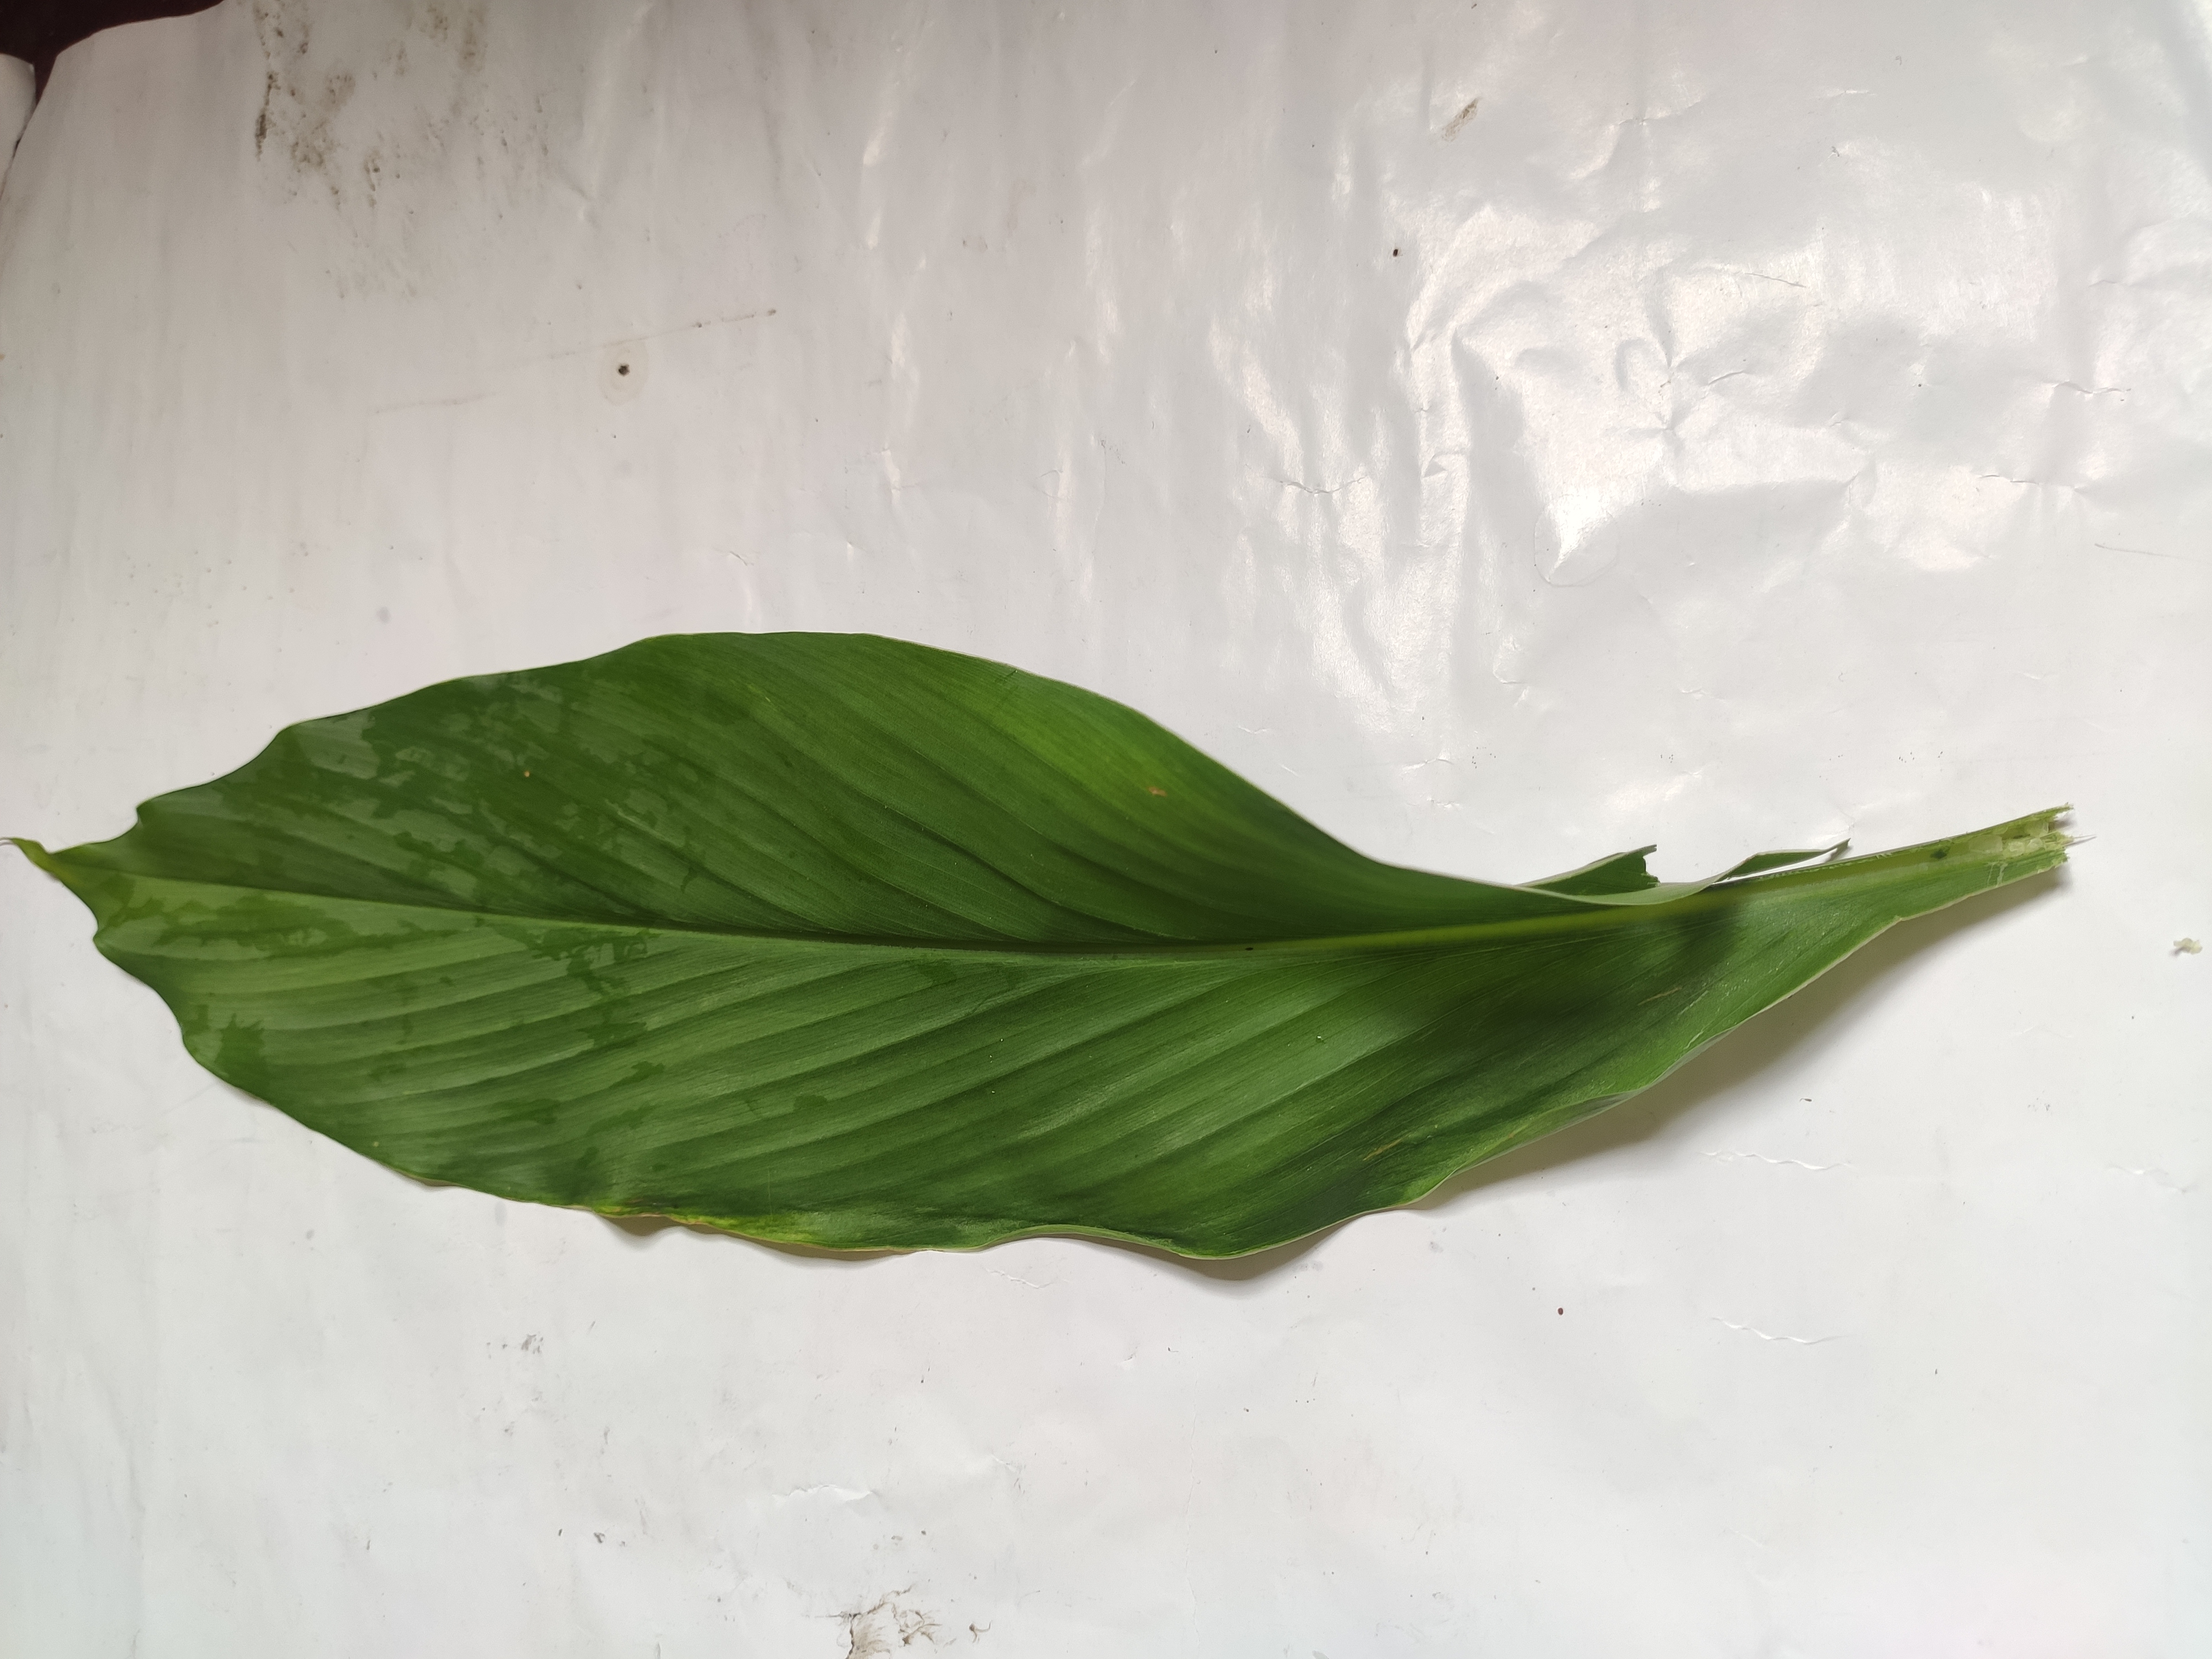
Label: Healthy_Leaf